Operation ASHA

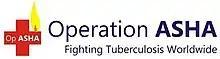
Logo of Operation ASHA

Operation ASHA (OpASHA) is a non-profit organization (NGO) founded in 2006 to bring tuberculosis (TB) treatment at economically feasible rates to disadvantaged communities. The organization's primary work is to detect and cure TB, as well as to prevent and treat multidrug-resistant tuberculosis (MDR-TB) in India and Cambodia. Operation ASHA specializes in last-mile connectivity, bridging the gap between government medicine distribution centers and the communities of patients to deliver treatment at the doorsteps of the under-served. In addition to detecting and curing TB, OpASHA's community health workers also educate the community about TB and its symptoms thereby helping to reduce the stigma there is regarding the disease. In addition to TB, Operation ASHA's model and technology has been used in many other diseases such as diabetes, hemophilia and mental health.